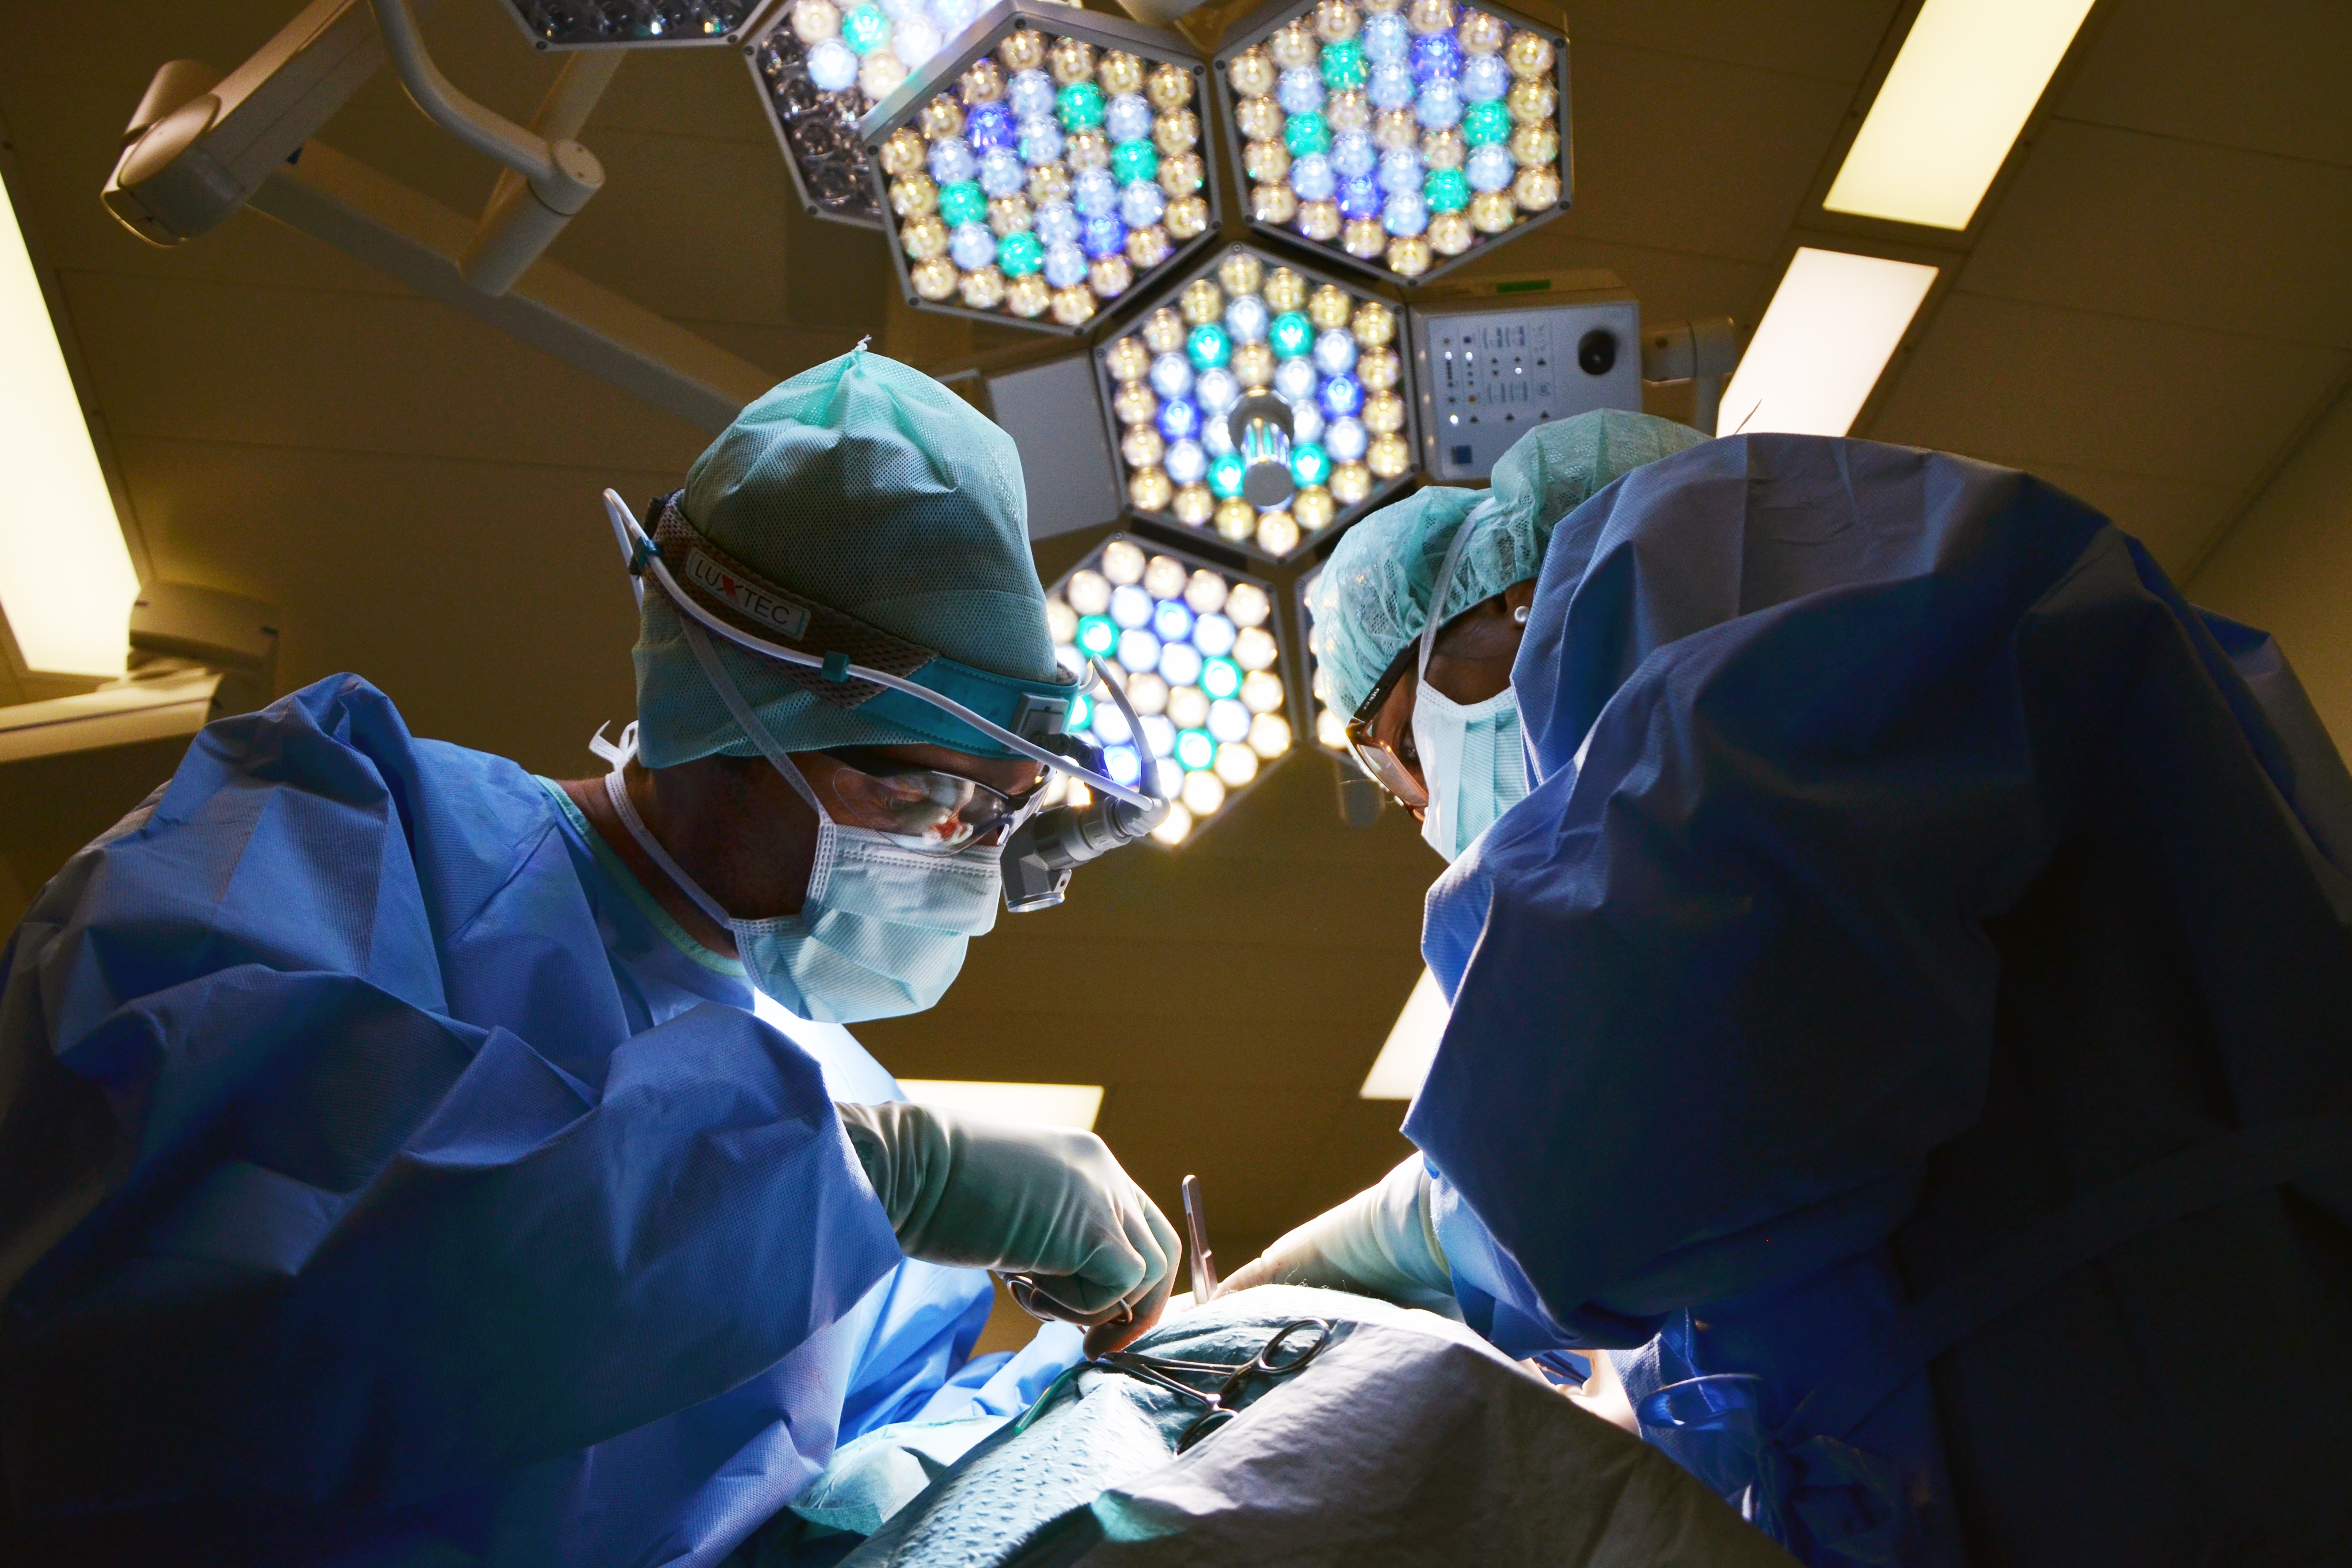
biology, professional, health, instruments, doctor, medical, operation, surgeon, surgical technologist